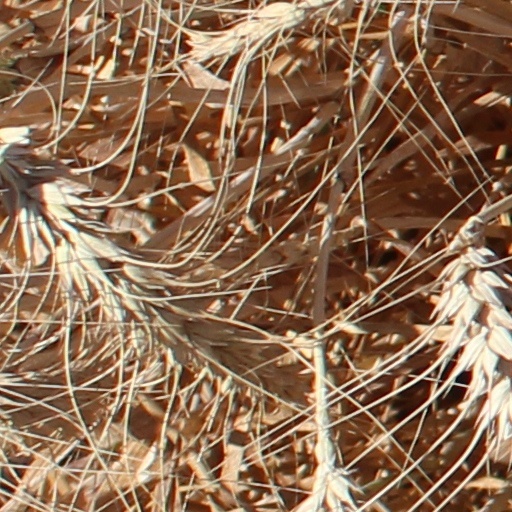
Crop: wheat